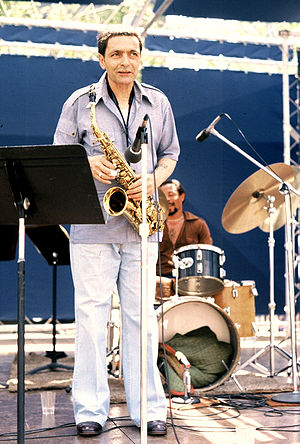
Art Pepper
"Arthur Edward ""Art"" Pepper var en amerikansk altsaxofonist. Pepper fik sit gennembrud med Stan Kenton og Benny Carter's orkestre.